Music of Final Fantasy XIV

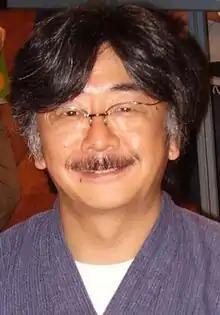
Composer Nobuo Uematsu in 2006.

The massively multiplayer online role-playing game (MMORPG) "Final Fantasy XIV" was released in two versions: the original (live between 2010 and 2012), and its remake ("", live since 2013). The music for "XIV" was composed by Nobuo Uematsu, who was the lead composer for the first ten main "Final Fantasy" games and a contributor to the "Final Fantasy XI" and "XII" soundtracks. Over the two years that "XIV" was active, several updates were made to the game, which included additional music composed by Masayoshi Soken, Naoshi Mizuta, Tsuyoshi Sekito and Ryo Yamazaki. "XIV" was poorly received, and despite the updates, Square Enix decided to take the game offline for a time, and relaunch it with a new development team under a new name. Soken, the sound director for both releases, composed the soundtrack to "A Realm Reborn".